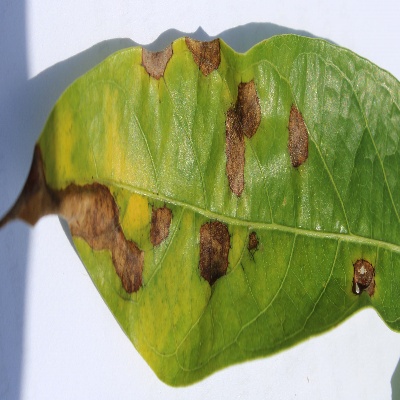
Crop: Cassava
Condition: brown spot